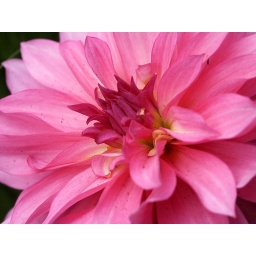
Found this lovely flower in a plant nursery